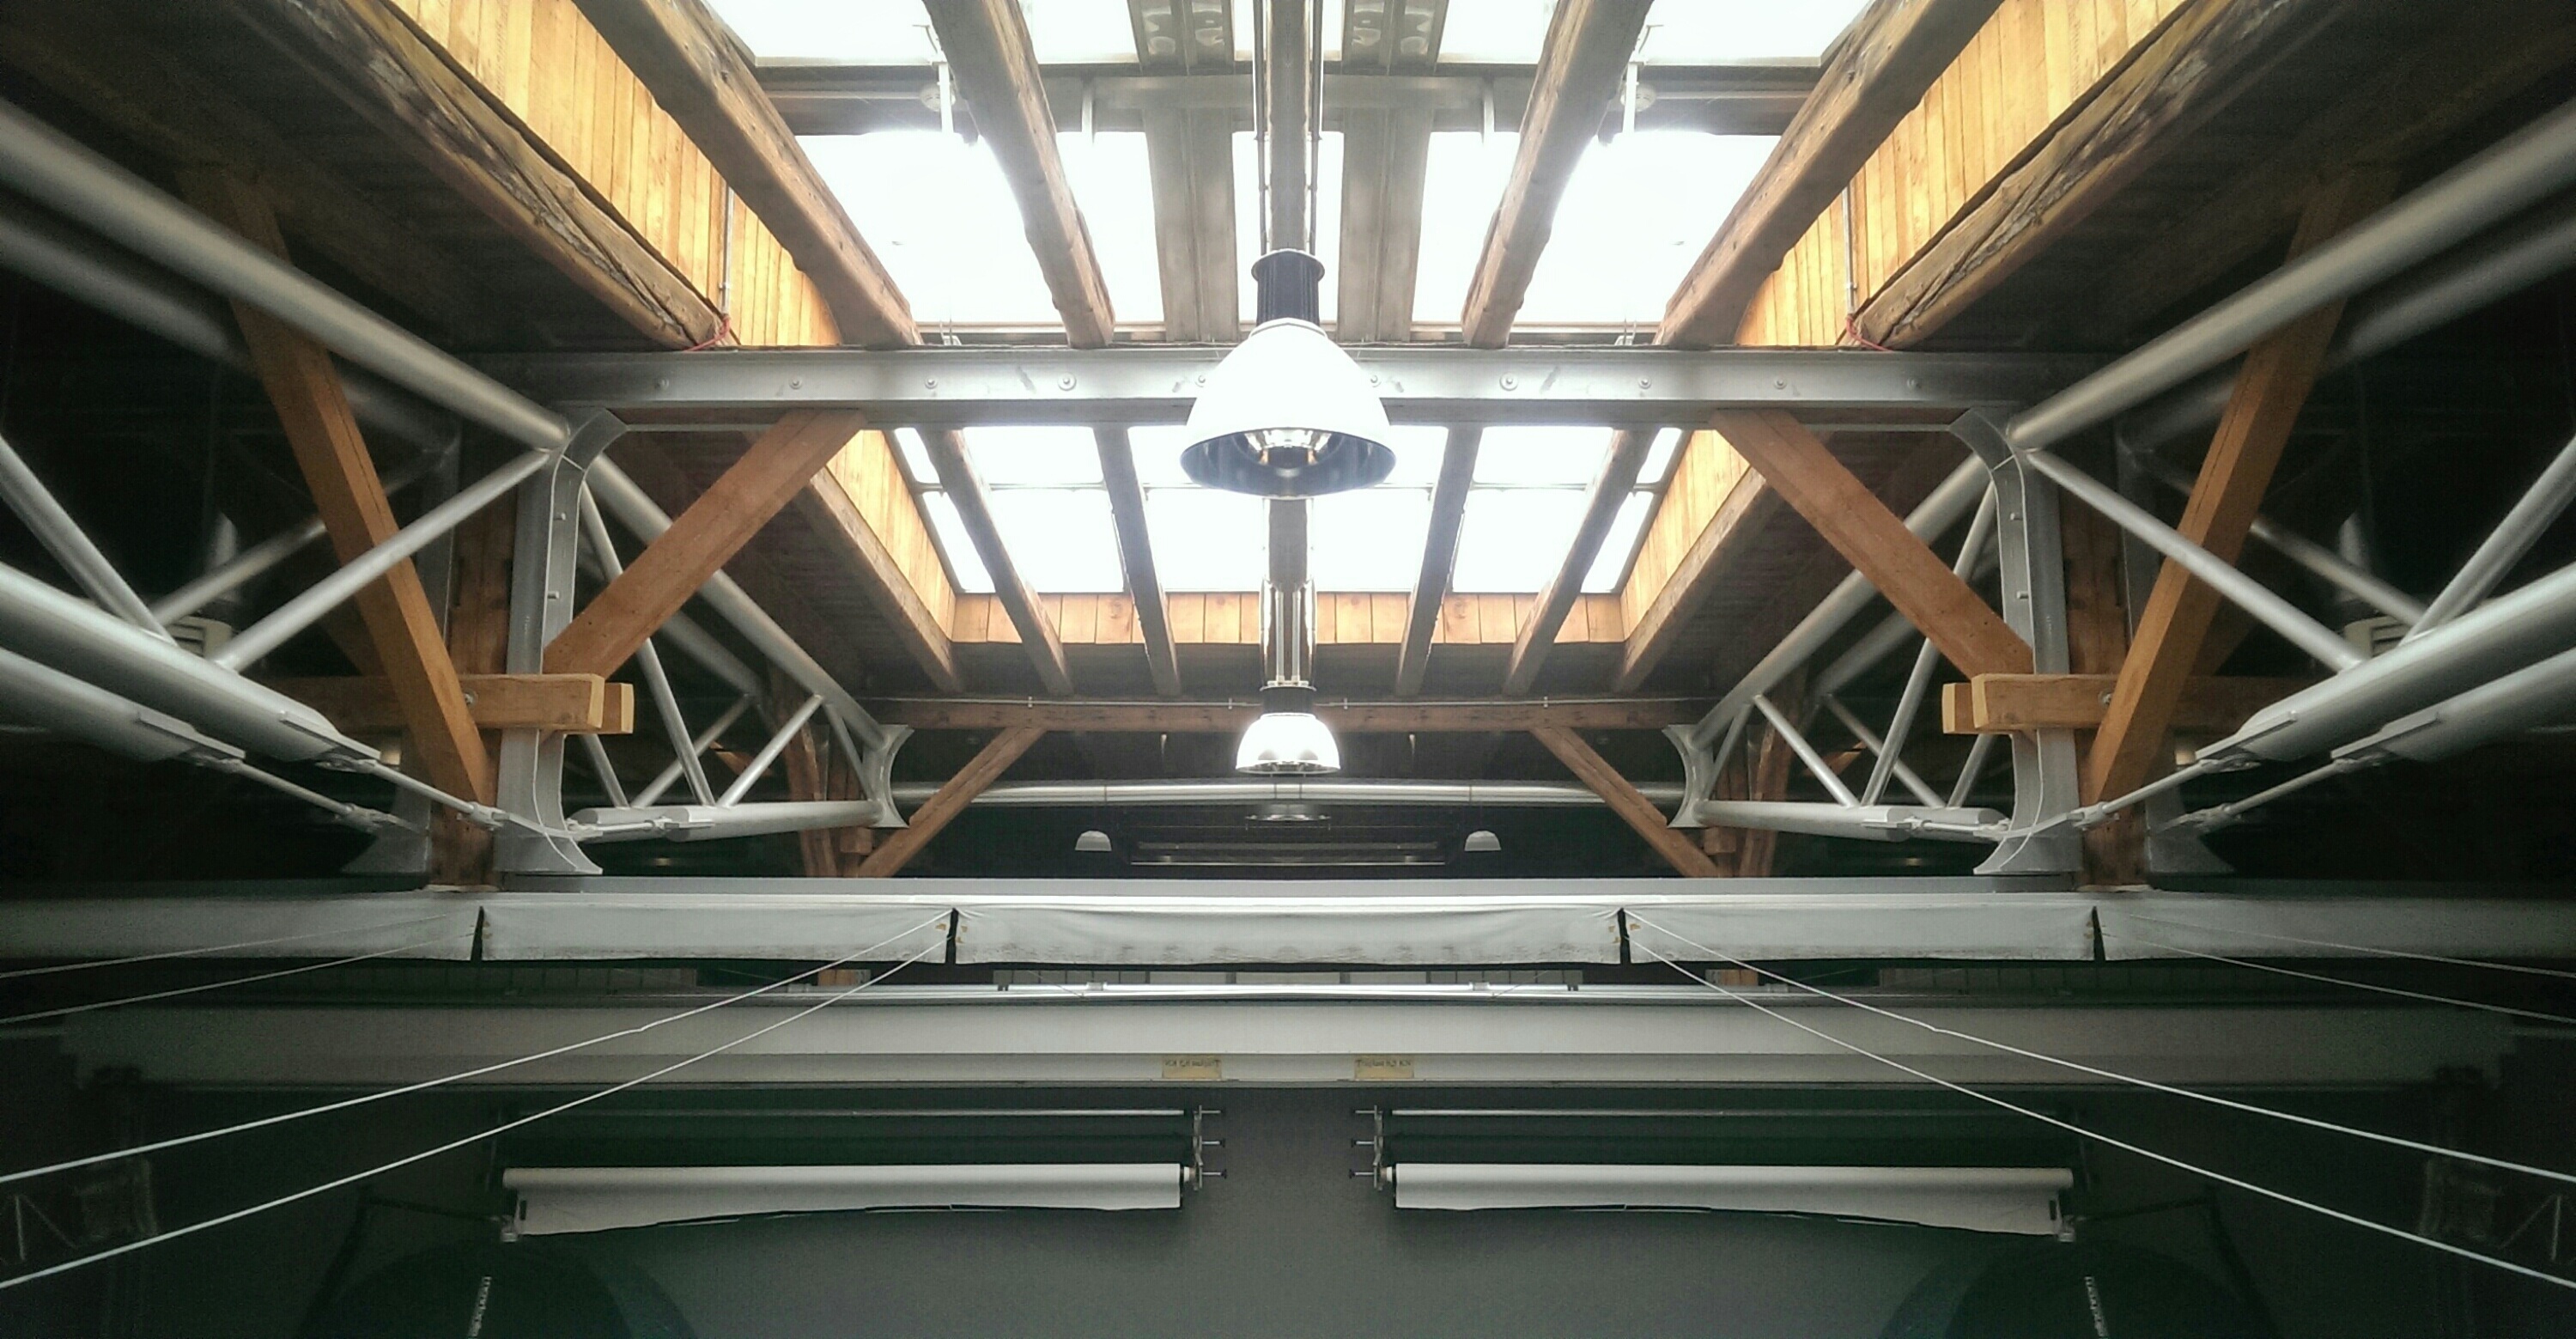
ceiling, daylighting, automotive exterior